Zen

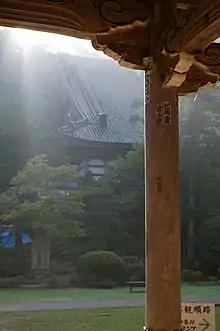
Sojiji Temple, of the Soto Zen school, Tsurumi-ku, Yokohama, Japan

Zen developed a rich textual tradition, based on original Zen writings, such as poems, dialogues, histories, and the recorded sayings of Zen masters. Important Zen texts and genres include: